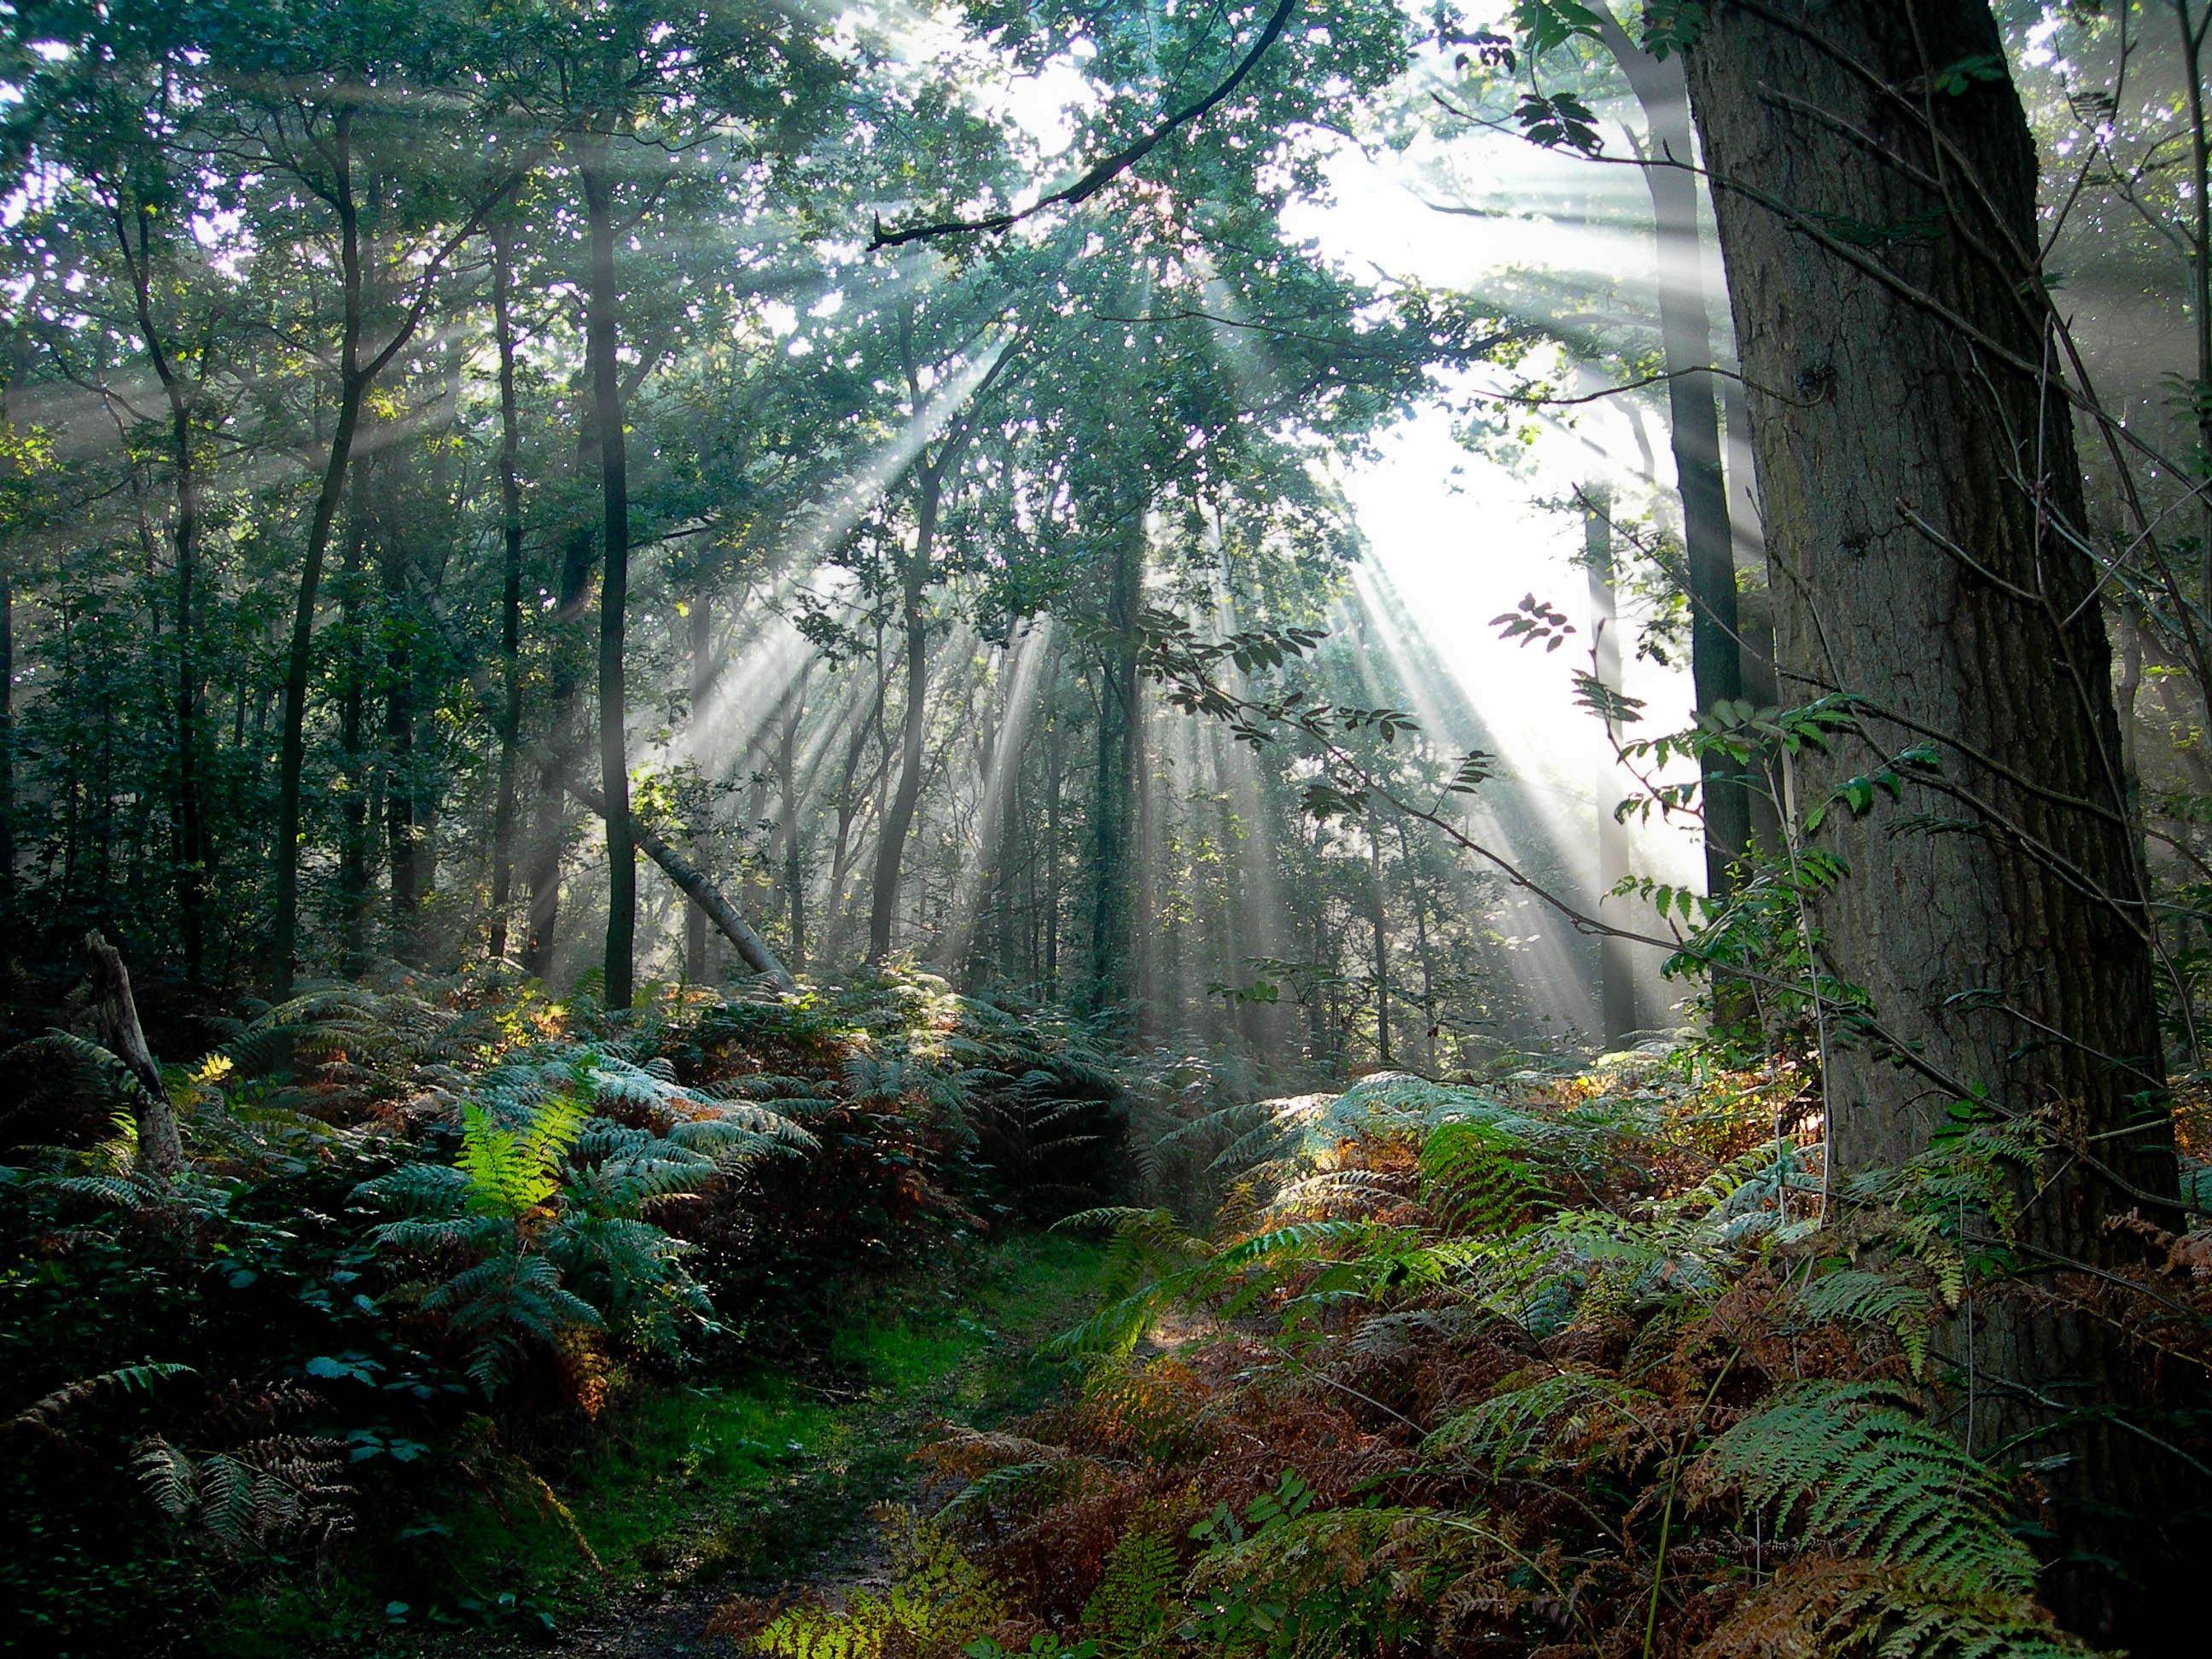
tree, nature, forest, wilderness, sunlight, morning, leaf, flower, stream, green, jungle, autumn, botany, flora, trees, netherlands, vegetation, rainforest, deciduous, woodland, habitat, water feature, ecosystem, sun rays, biome, old growth forest, natural environment, atmospheric phenomenon, woody plant, temperate coniferous forest, fog patches